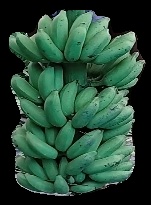
Variety: elakki-bale
Grade: grade1